Pardalote

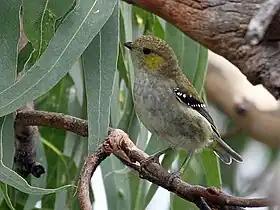
The forty-spotted pardalote is endemic to Tasmania

The pardalotes are endemic to Australia. The forty-spotted has the most restricted distribution of the four species, being endemic to Tasmania; in contrast the most widespread species, the striated pardalote, is found throughout Australia, only absent from some of the driest areas of the inland central and western deserts. The red-browed pardalote is widespread in the north and west of Australia, whereas the spotted pardalote is found closer to the coast in southern and eastern Australia.